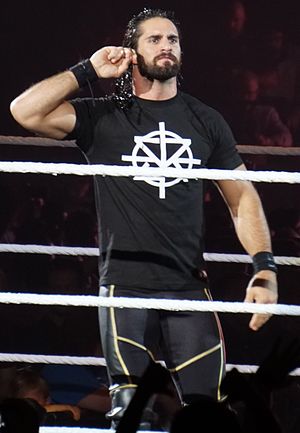
Seth Rollins
Seth Rollins i september 2016
Colby Lopez er en amerikansk wrestler, der wrestler under ringnavnet Seth Rollins i verdens førende wrestlingpromotion, WWE.